Martial eagle

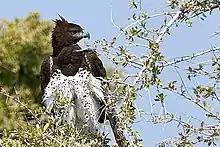
Martial Eagle near Okaukuejo in Etosha National Park.

Martial eagles are highly sexually dimorphic. While females average about 10% larger in linear dimension, in body mass, the sexual dimorphism of martial eagles is more pronounced. Males reportedly can weigh from . Seven males in southern Africa averaged and five in another dataset averaged . Twelve adult males in Maasai Mara, Kenya averaged . Meanwhile, females can weigh from . In southern Africa, seven females averaging . Elsewhere, a claim was made of an average of almost certainly describes a sample entirely of female specimens. In the Maasai Mara, 7 females averaged . Reports of males weighing as much as and females weighing as little as are known but may possibly represent individual eagles misidentified by sex, which is reportedly not infrequent due to mistakes in the field. Thus the dimorphism by weight is roughly 36% in favor of the female, which is unusually out-of-sync with the linear differences between the sexes. For example, the greater spotted eagle ("Clanga clanga"), the most sexually dimorphic booted eagle overall with a linear difference between the sexes of 20%, has around the same level of sexual dimorphism by body mass as the martial eagle which show about half as much linear dimorphism. In standard measurements, male martial eagles measure in wing chord size, in tail length and in tarsus length. Meanwhile, females measure in wing chord, in tail length and tarsal length. Overall, the bulk and much more massive proportions of females, which include more robust feet and longer tarsi, may at times allow experienced observers to sex lone birds in the wild.